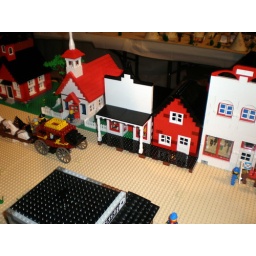
The mercantile by Stuart next to Joel's red building